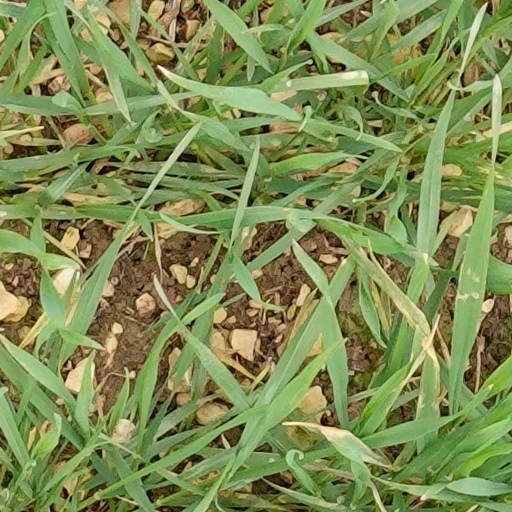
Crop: wheat